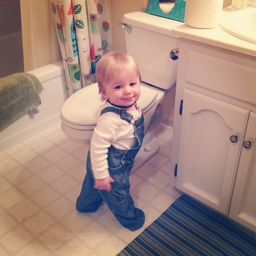
A baby stands near a toilet in the bathroom.
A little kid standing next to a toilet.
A toddler standing at a toilet in small bathroom.
A child stands in a bathroom with a toilet.
A young child standing in a bathroom and smiling.